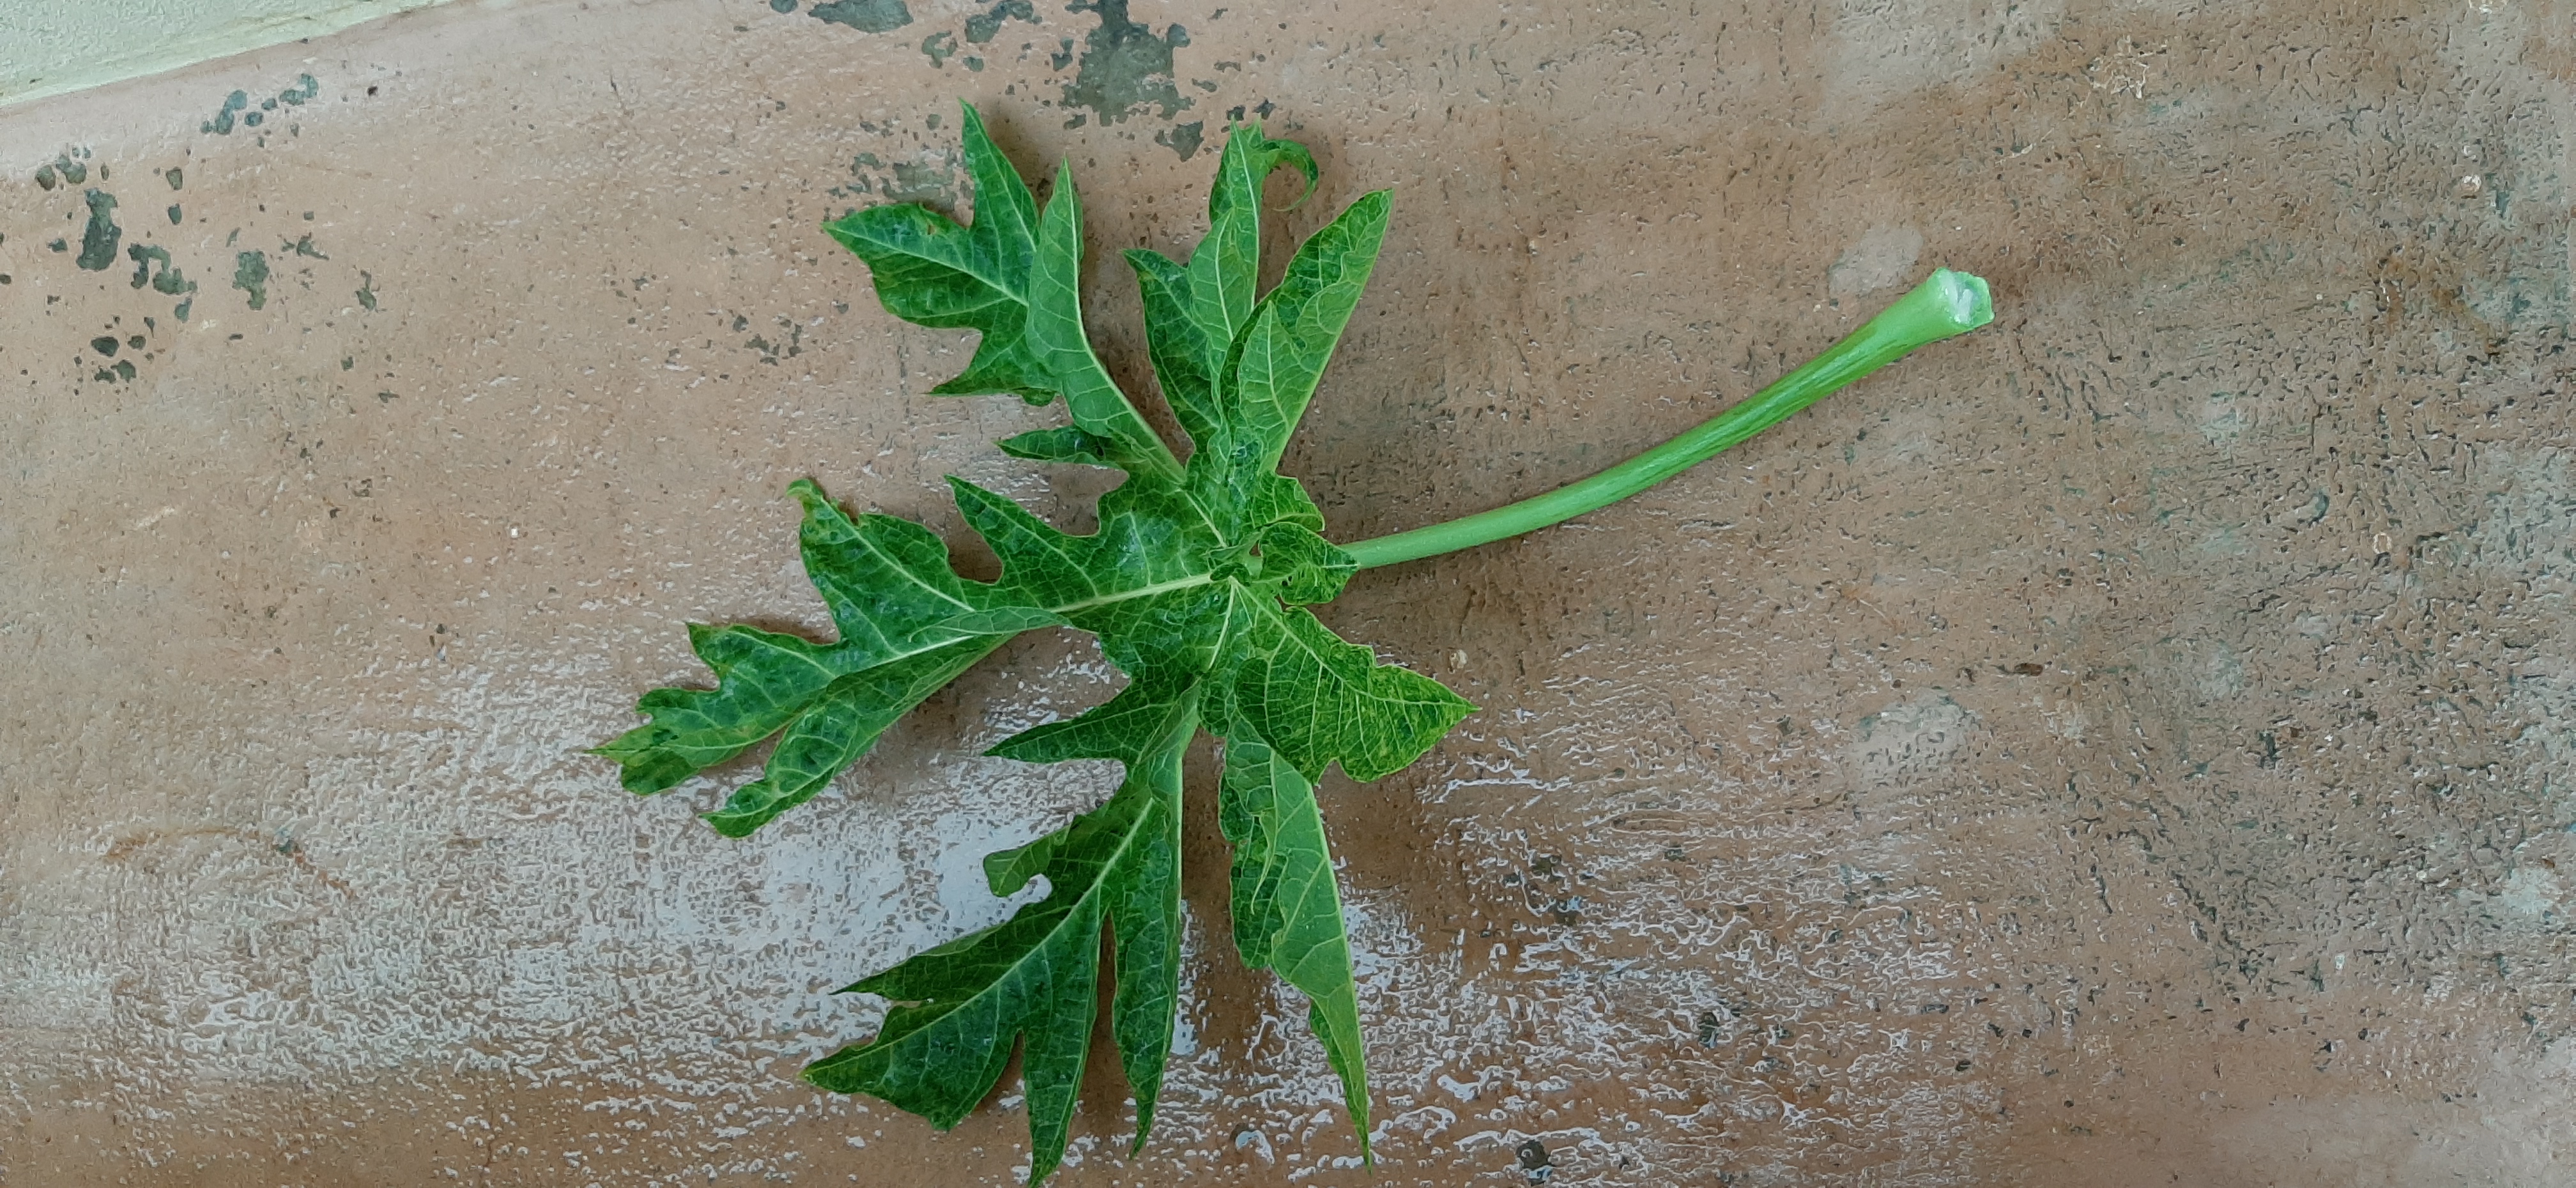
Plant: Papaya